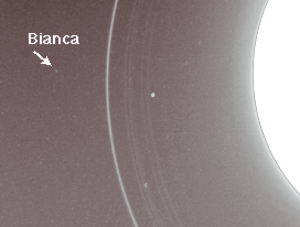
Bianca est un satellite naturel d'Uranus.
Dans le Système solaire, 184 satellites naturels ont été mises en évidence comme orbitant autour d'une planète ou d'une planète naine. On en dénombre près de 345 autour de planètes mineures et des découvertes sont annoncées régulièrement. Parmi ces satellites, seuls 19 ont une masse suffisante pour avoir acquis une forme sphéroïdale sous l'effet de leur propre gravité.